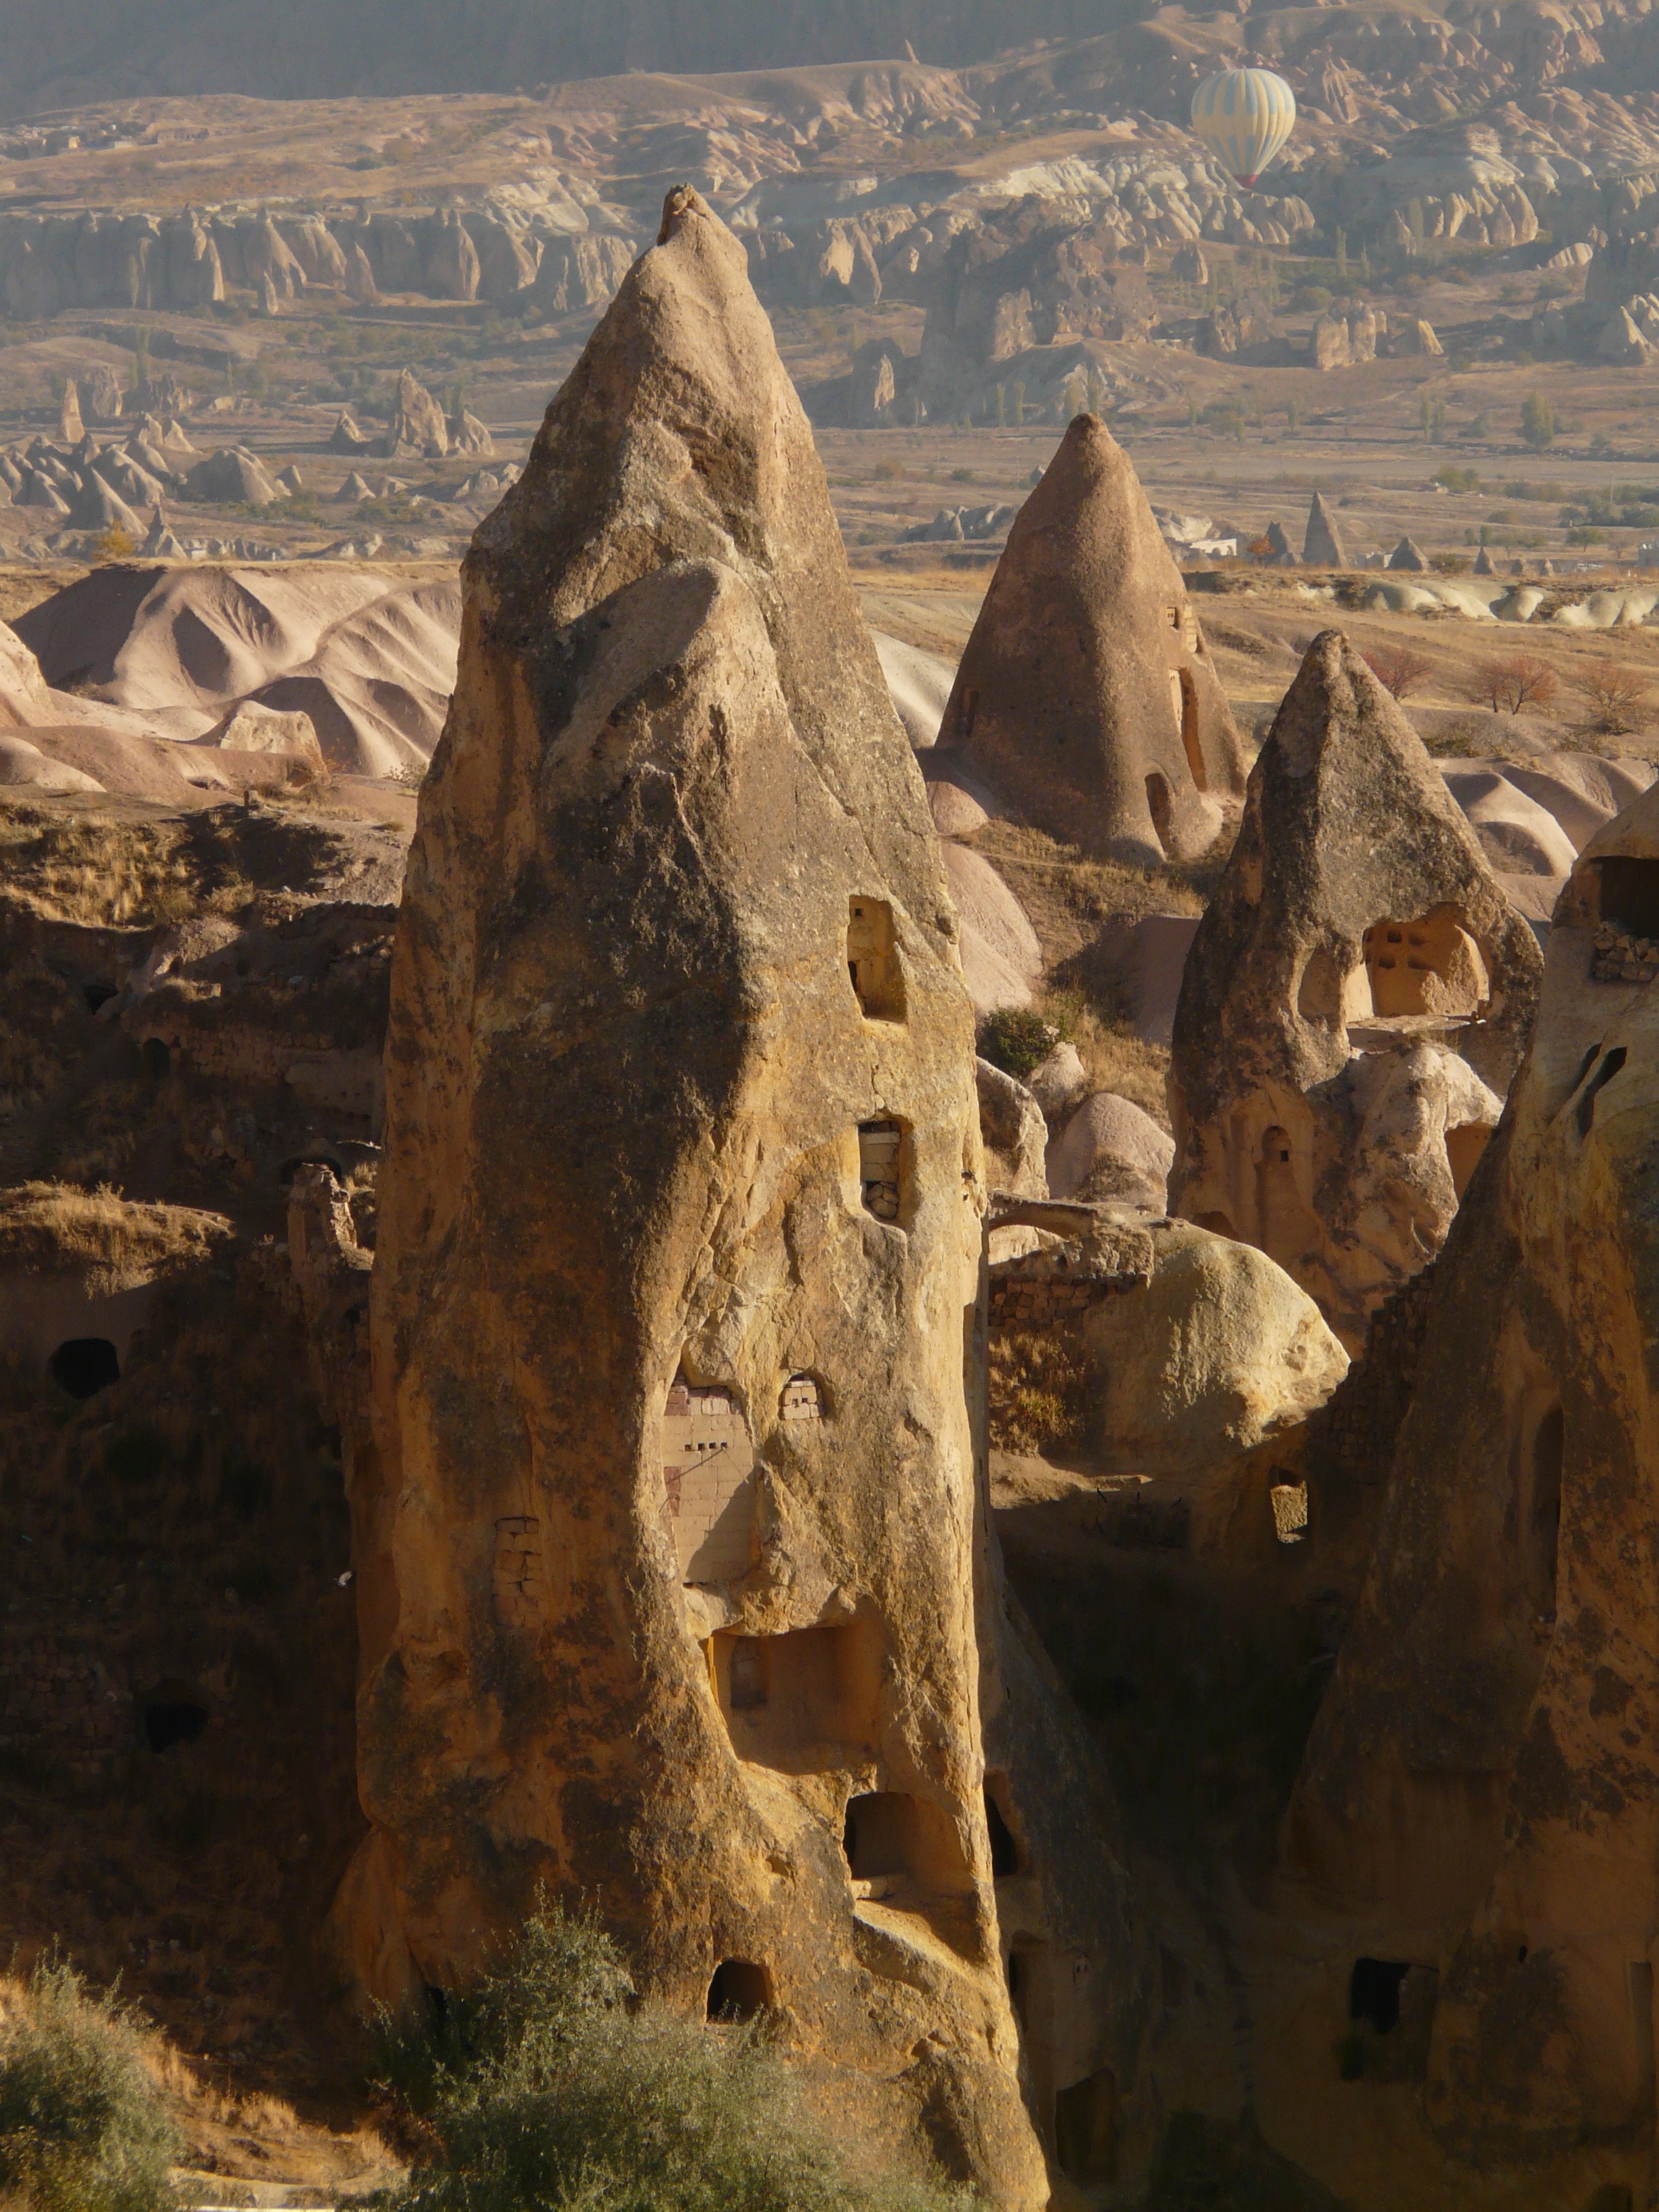
landscape, rock, city, valley, formation, arch, canyon, material, sculpture, geology, temple, apartments, badlands, wadi, tufa, landform, fairy chimneys, ancient history, uchisar, fairy towers, geographical feature, rock apartments